Aroostook Valley Country Club

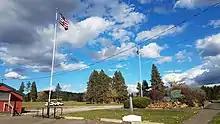
Aroostook Valley Country Club entrance showing US and Canadian flags and border marker

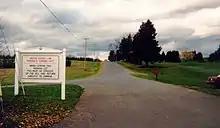
As shown in 1998, this sign directed Canadian golfers to proceed up the hill and return directly to Canada. Currently, the US Border Patrol does not allow Canadian golfers to travel to the course via Brown Road.

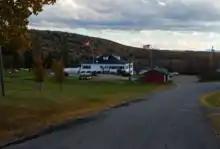
Aroostook Valley Country Club showing US and Canadian flags

The Aroostook Valley Country Club is a golf course that straddles the Canada–US border, between the U.S. state of Maine and the Canadian province of New Brunswick. The club, located near Southern Victoria, New Brunswick and Fort Fairfield, Maine, has its course (except part of the tee area for the ninth hole, and possibly part of a sand trap on the first hole) and clubhouse on the Canadian side of the border. Its parking lot and pro shop are on the American side. Although the course is located entirely on one side of the border, three holes are close enough to the border that crooked shots can enter the United States. The club was founded in 1929; its position on the border allowed American golfers to bypass Prohibition without passing through customs. Club membership was previously roughly half Canadian and half American. With tougher access requirements since the height of the pandemic, American membership has fallen by close to 70%.